20th Century Boys

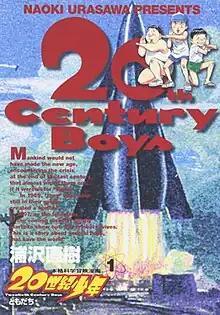
Cover of the first volume

is a Japanese manga series written and illustrated by Naoki Urasawa. It was originally serialized in Shogakukan's manga magazine "Big Comic Spirits" from 1999 to 2006, with the 249 chapters published into 22 volumes. A 16 chapter continuation, titled 21st Century Boys, ran in the same magazine from 2006 to 2007 and was gathered into two volumes. It tells the story of Kenji Endo and his friends, who notice that a cult-leader known only as "Friend" is out to destroy the world, and that his cult icon bears a striking resemblance to a symbol developed during their childhoods. The series makes many references to a number of manga and anime from the 1960s–1970s, as well as to classic rock music, its title being taken from T. Rex's song "20th Century Boy".